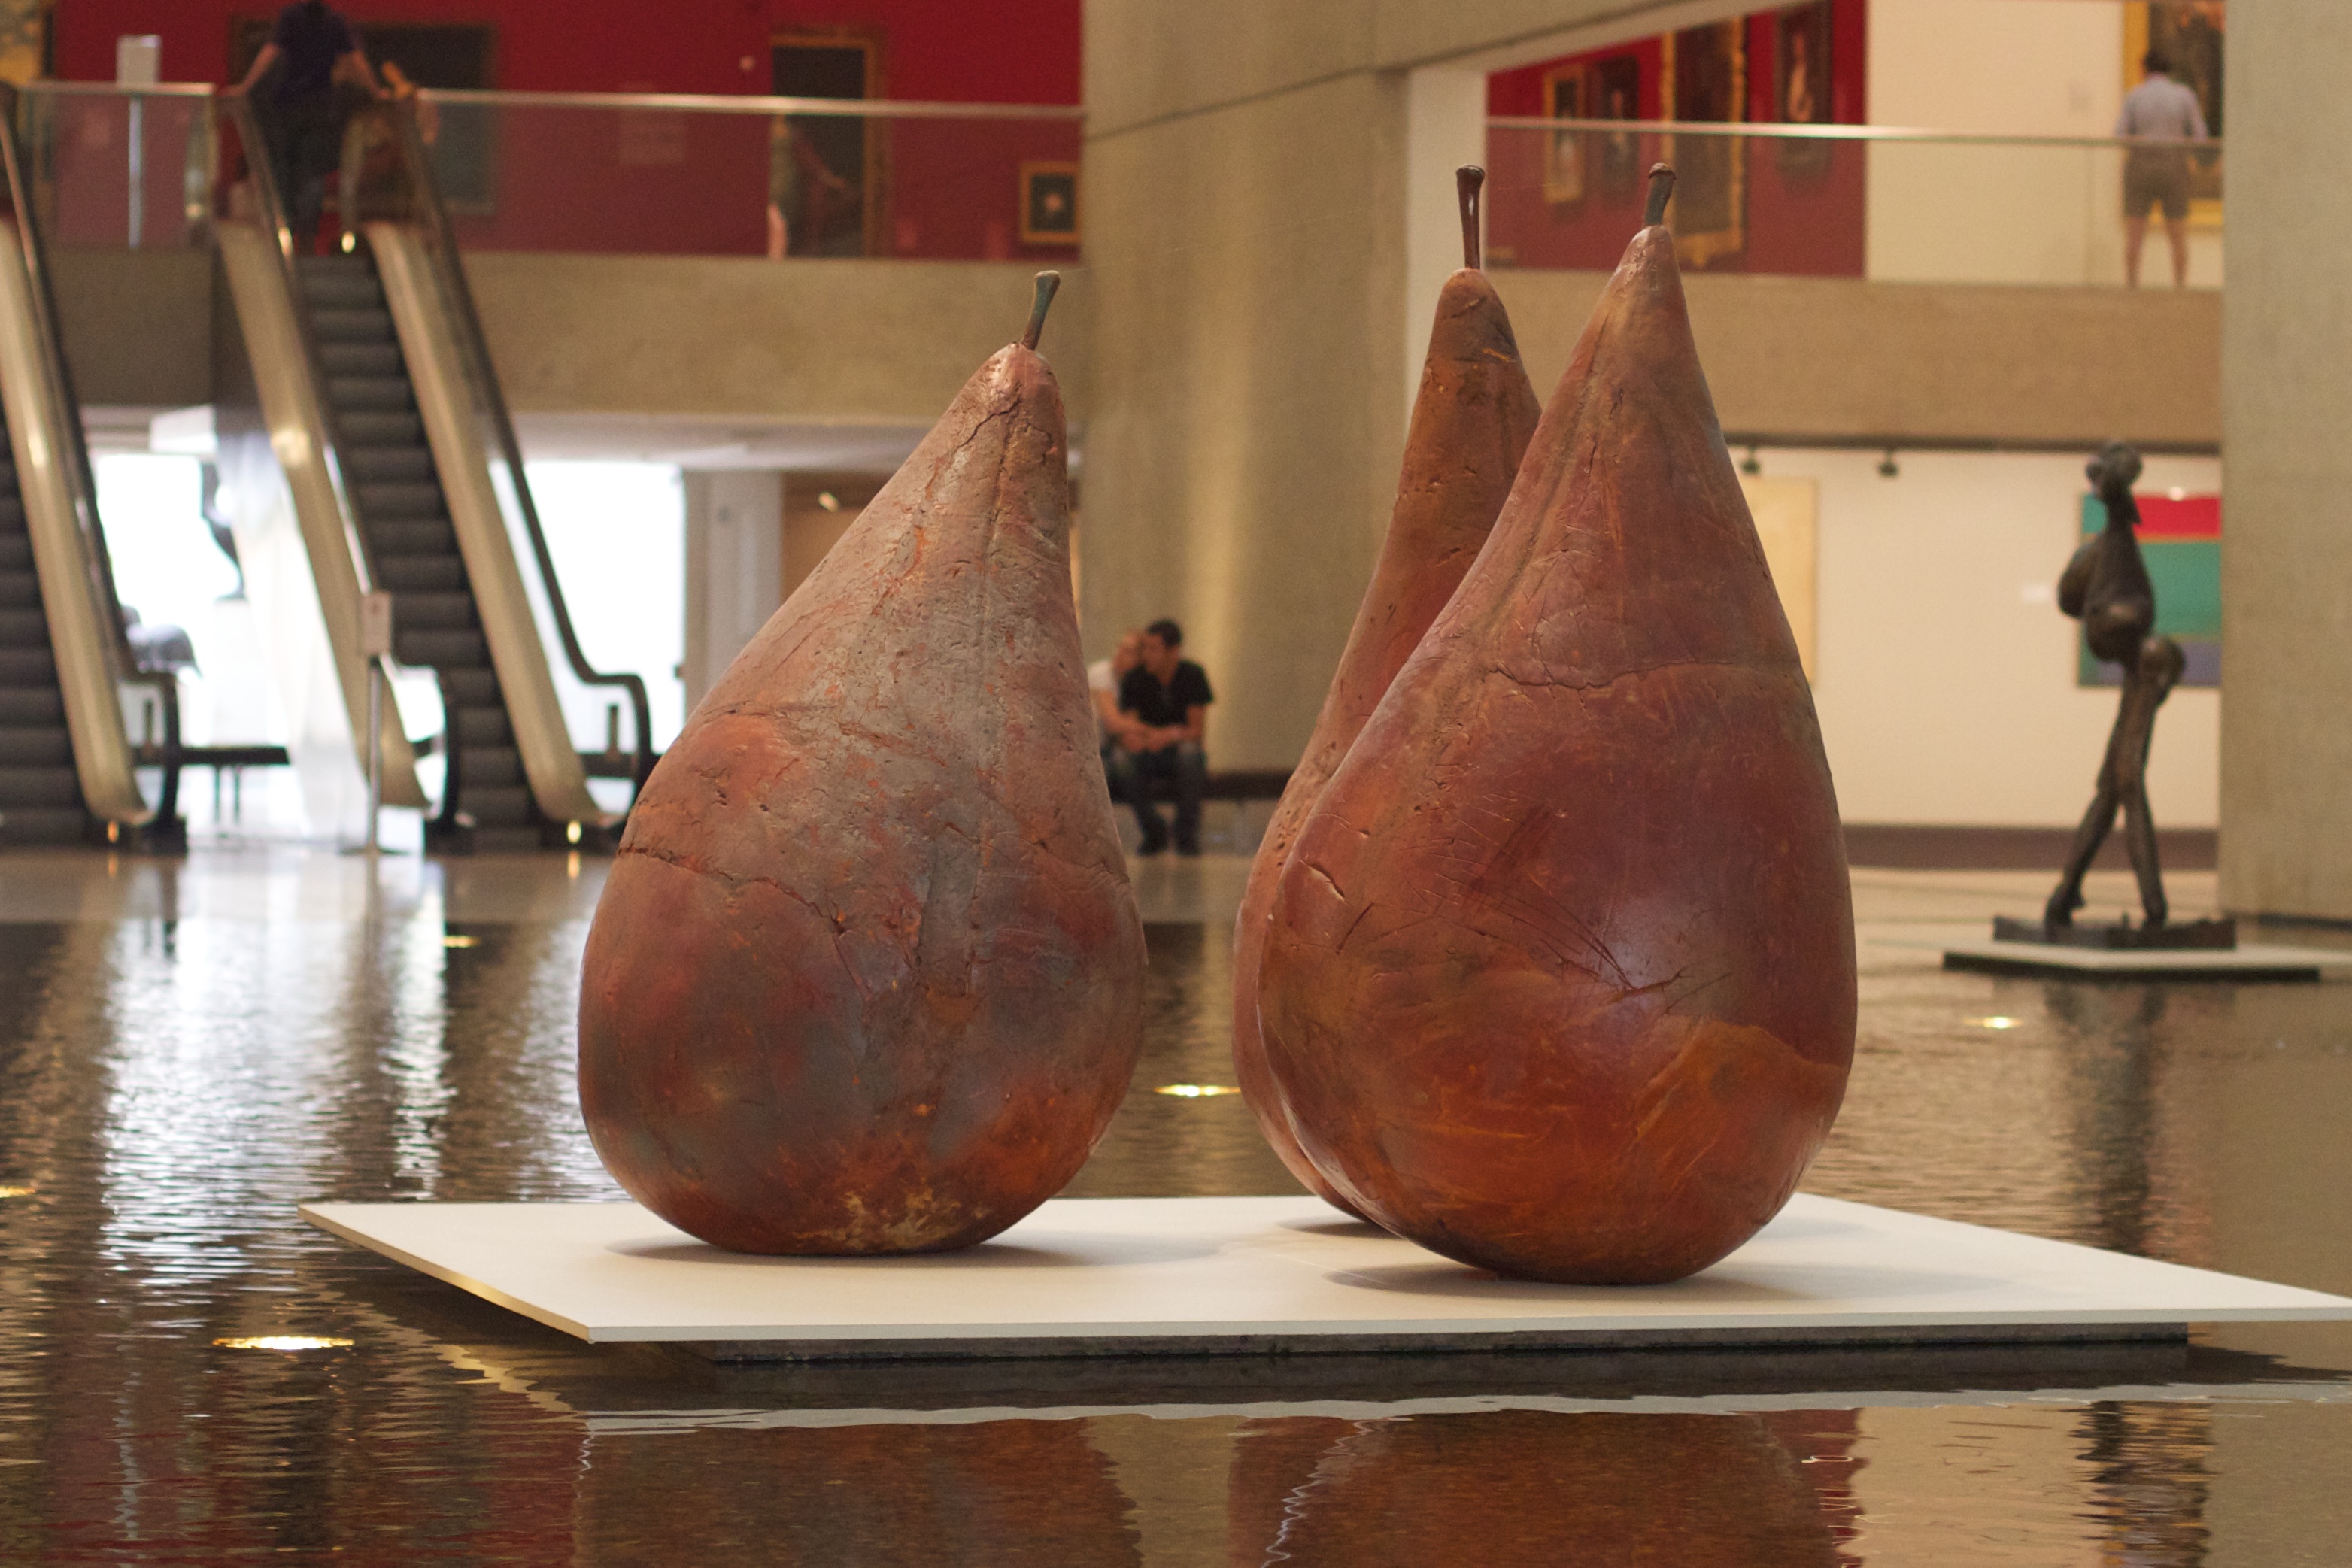
wood, food, produce, art, carving